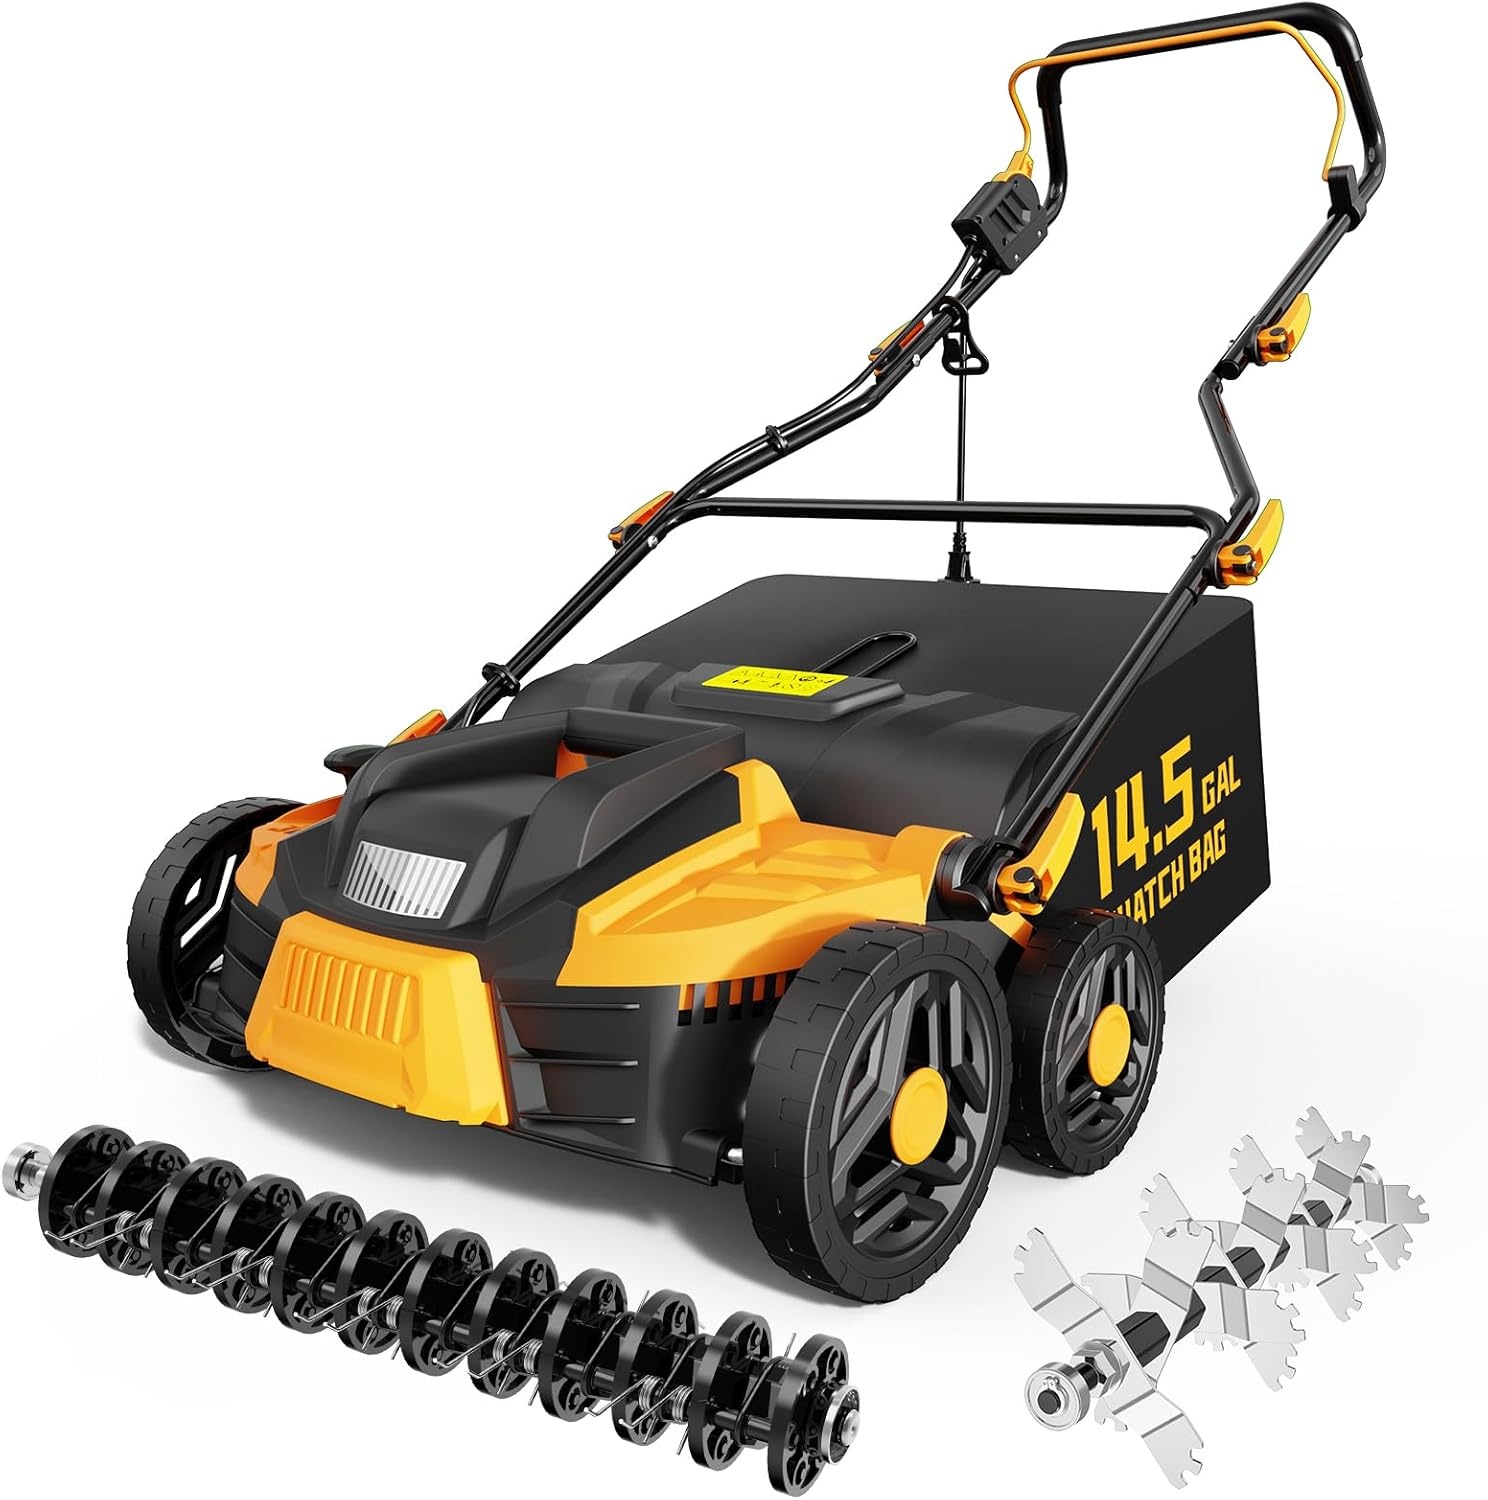
2025 Upgrade 16-Inch 15.5 Amp 2-in-1 Electric Dethatcher and Scarifier with 14.5-Gallon Collection Bag, Lawn Dethatcher with 5-Position Depth Adjustment, Keeps Lawn Healthy - Bold Yellow
Brand: TIECTOWN
Overview Brand : TIECTOWN Power Source : AC Material : Alloy Steel Color : Bold Yellow Style : Garden Cutting Width : 16 Inches Operation Mode : Automatic Product Dimensions : 24.8"D x 20"W x 11.42"H Global Trade Identification Number : 06977550993226 Manufacturer : TIECTOWN About this item POWERFUL 15A MOTOR (Peak 15.5A): This dethatcher/scarifier is equipped with one of the strongest motors in its class, running at 3600 RPM with a 16-inch rake path. This powerful setup improves efficiency so you can maintain your lawn faster with less effort. For best performance, use a heavy-duty outdoor extension cord (14 AWG up to 50 ft, 12 AWG up to 100 ft) WORKING DEPTH AND HEIGHT ADJUSTMENT: Easily adjust the 5-position control lever to set working depth—scarifying ranges from -0.47" to 0.24" and dethatching ranges from -0.32" to 0.39". This feature suits lawns of different heights and conditions, ensuring great results year-round. The 3-position adjustable rod fits users of varying heights for added comfort and ease 2-IN-1 QUICK-RELEASE BLADE: The TIECTOWN dethatcher comes with both scarifying and dethatching blades. The scarifier loosens compacted soil to stimulate strong root growth, while the dethatcher clears thick thatch to boost lawn health and density. Mode switching is quick and completely tool-free, making lawn maintenance efficient, simple, and convenient LIGHTWEIGHT AND EASY TO STORE: Weighing only 30 lbs, this dethatcher is easy to handle and operate with a foldable handle that saves storage space. Tool-free assembly allows quick setup and takedown, hassle-free and simple. This user-friendly design suits homeowners seeking effective lawn care RELIABLE AND CONVENIENT FEATURES: The scarifier and lawn dethatcher include a waterproof plug for safety, a cord clip to keep cables tidy, and an extension cord holder to prevent cord tangling. Durable wheels ensure smooth movement, while the large 14.5-gallon removable collection bag makes debris cleanup easy and reduces how often you need to empty it. These practical features make lawn care simpler and more efficient overall KINDLY NOTICE: Please note, this product is a specialized dethatching tool, not a lawnmower, designed to remove debris and dead grass to keep your lawn healthy. Purchase with confidence and enjoy our dedicated 24/7 customer support ready to assist you anytime with fast and friendly service
Category: Home & Garden > Lawn & Garden > Outdoor Power Equipment > Lawn Aerators & Dethatchers > Dethatchers